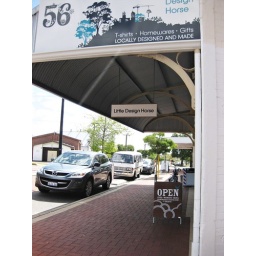
another lovely shop i heart! selling orignal artwork specializing in wall stickers! cute designs!